Loran-C

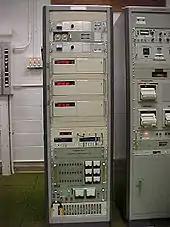
Cesium atomic clocks

Each LORAN station is equipped with a suite of specialized equipment to generate the precisely timed signals used to modulate / drive the transmitting equipment. Up to three commercial cesium atomic clocks are used to generate 5 MHz and pulse per second (or 1 Hz) signals that are used by timing equipment to generate the various GRI-dependent drive signals for the transmitting equipment.